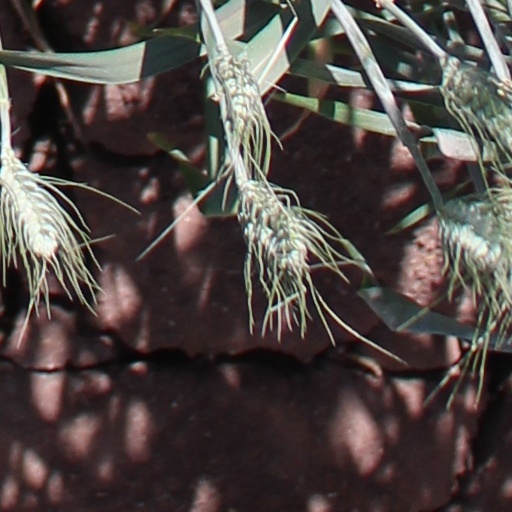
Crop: wheat